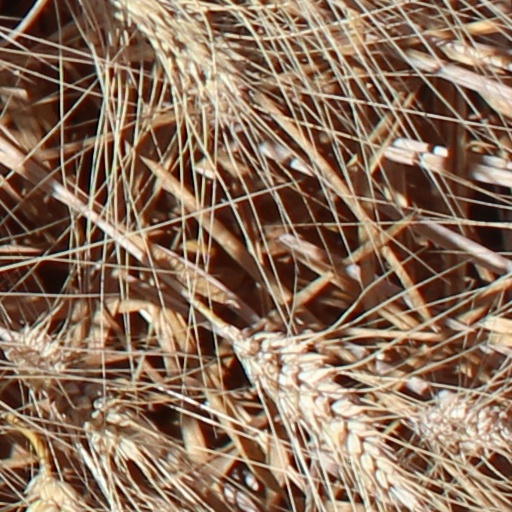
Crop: wheat